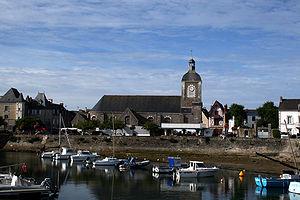
Piriac-sur-Mer est une commune de l'Ouest de la France, située dans le département de la Loire-Atlantique, en région Pays de la Loire. Elle fait partie du pays de Guérande, un des pays traditionnels de Bretagne.